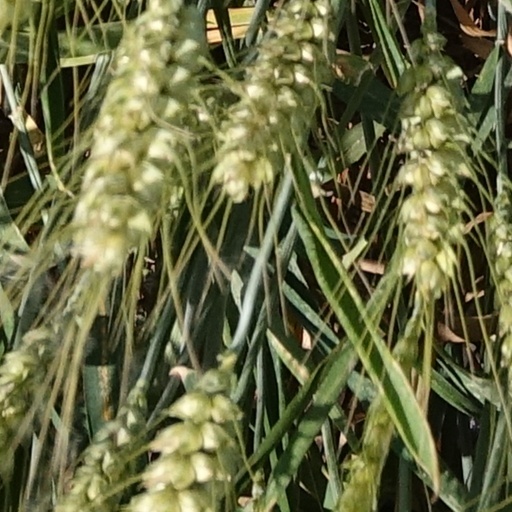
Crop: wheat